Tim Hetherington Trust

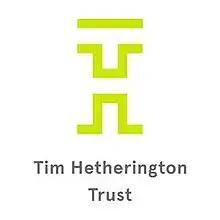
Tim Hetherington Trust logo

The Tim Hetherington Trust was set up in 2012 by the late English photojournalist Tim Hetherington's parents Judith and Alistair. Stephen Mayes has been its executive director since 2013. The Trust's website states its mission is "to preserve the legacy of Tim’s professional life as a visual storyteller and human rights advocate" including "the support and nurture of new work that continues the ideals demonstrated by Tim with special emphasis on humanitarian and social concerns".